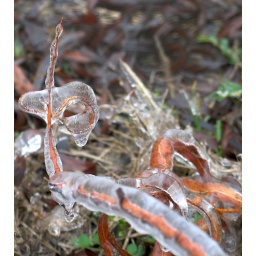
I really liked how vibrant the red and orange are in this, it's just great.